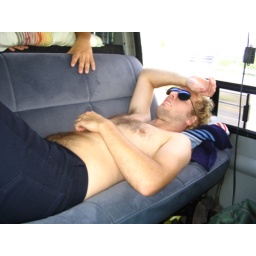
7-29-05 ny highway adam in van resize